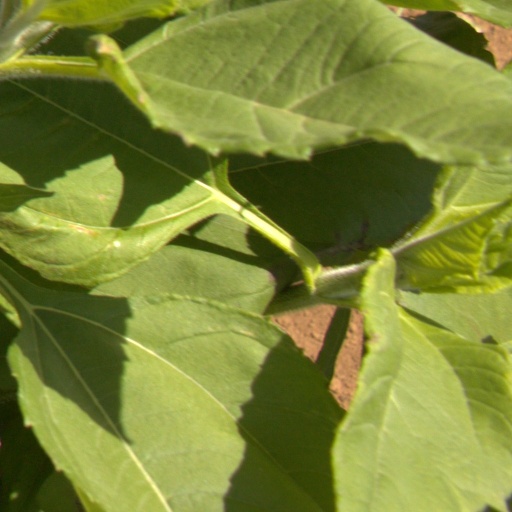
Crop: Jerusalem artichoke